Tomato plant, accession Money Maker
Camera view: horizontal (90 deg, fisheye); turntable rotation: 210 degrees
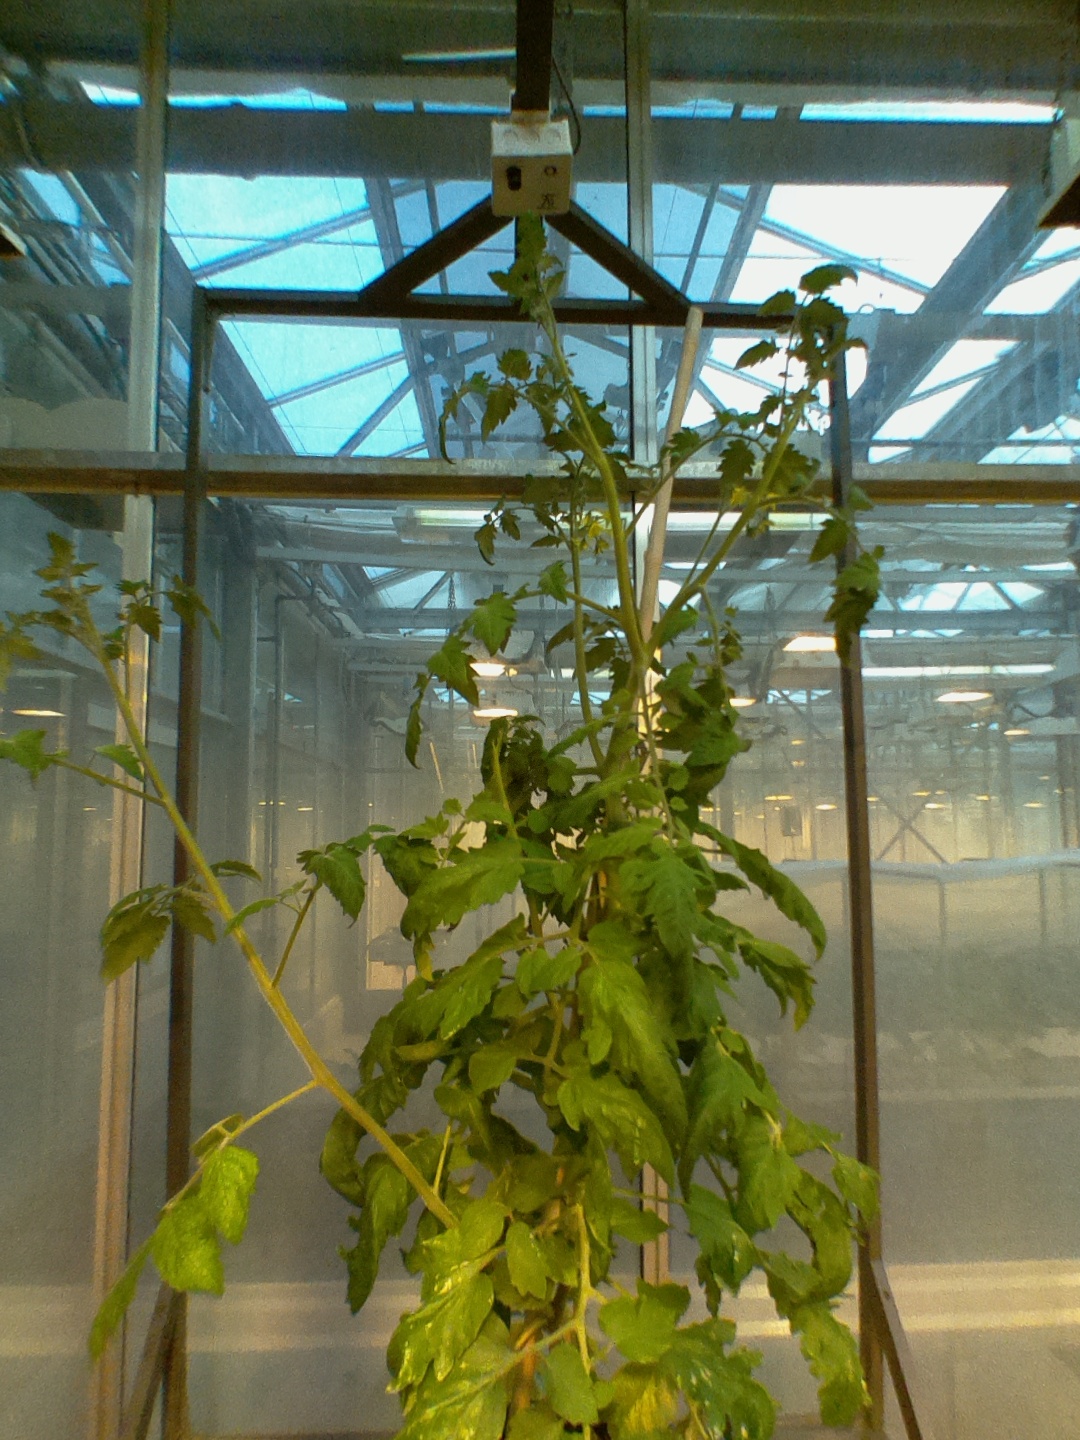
BBCH growth stage 68: Full flowering, 80%-90% of flowers open, more petals falling